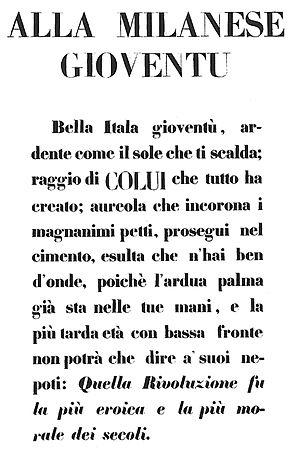
Manifeste à la jeunesse milanaise durant les cinq journées en mars 1848"